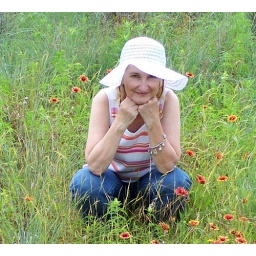
My Sweetie in her white hat